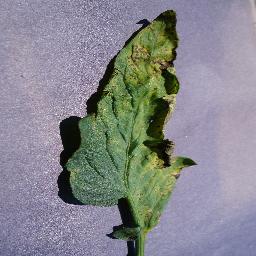
Label: Tomato___Septoria_leaf_spot